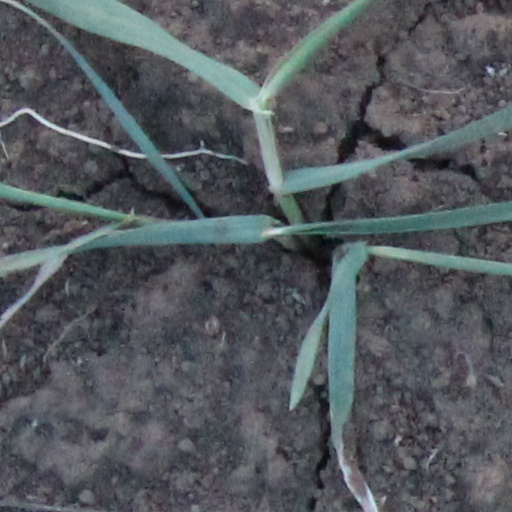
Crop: wheat